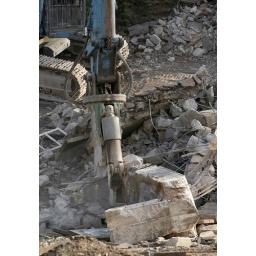
A nibbler machine demolishing a bridge over University Road